Zahir Zerdab

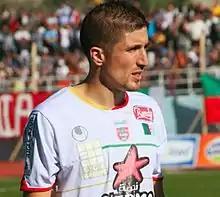
Zahir Zerdab in 2016.

Zahir Zerdab (born 9 January 1982) is a former professional footballer who now plays as an amateur midfielder for US Camon. Born in France, he played for Algeria national team.